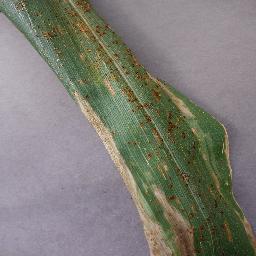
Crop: corn
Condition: (maize)_northern_blight